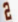
Number: 2